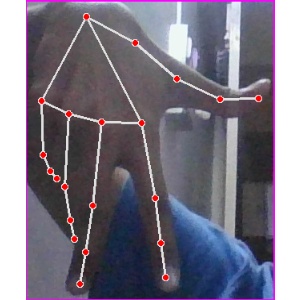
अक्षर: ग